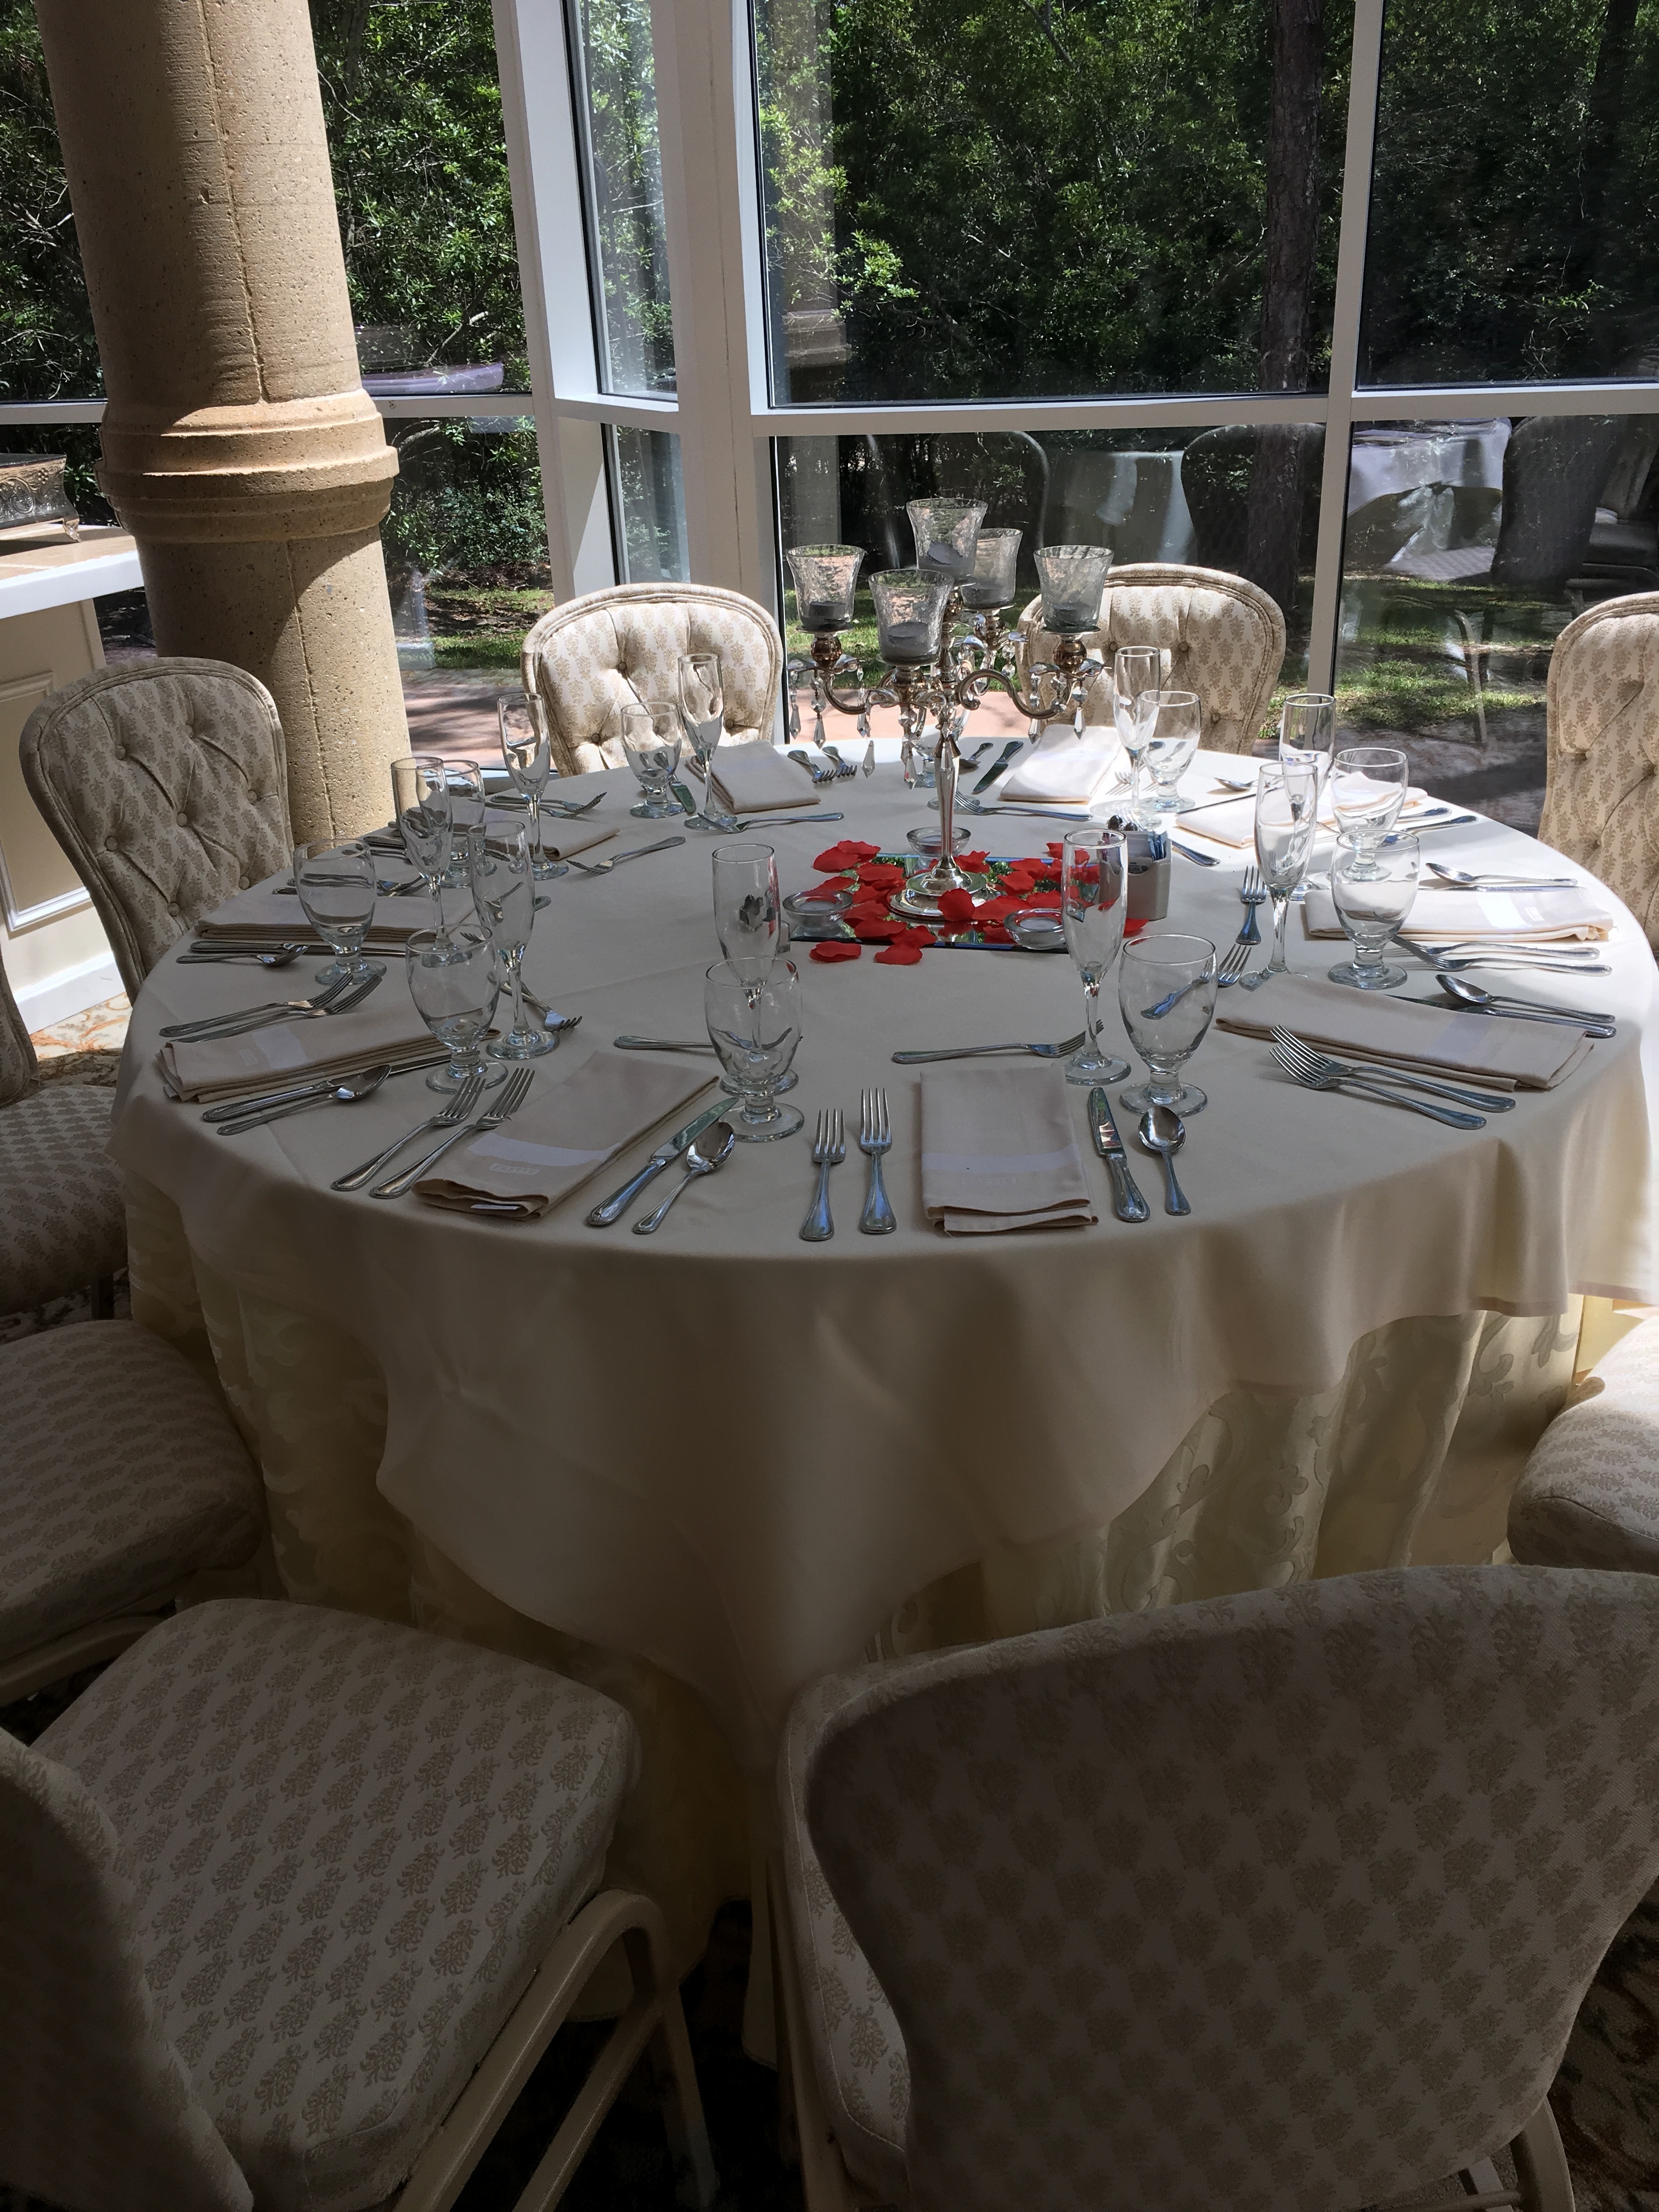
table, restaurant, meal, furniture, wedding, tablecloth, banquet, table escapes